History of the Houston Texans

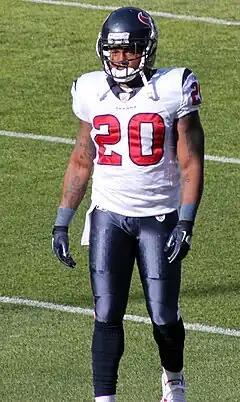
Steve Slaton

The Texans opened the 2008 season with consecutive losses to the Pittsburgh Steelers 38–17, and the Tennessee Titans 31–12. Their week two home opener against Baltimore was rescheduled due to damage in and around the city of Houston Hurricane Ike forcing the Texans to play three consecutive road games before finally returning home in October. After back-to-back heartbreaking losses against Jacksonville and Indianapolis, the Texans secured their first win of the season against the Dolphins in dramatic come from behind fashion capped with a fourth and goal touchdown run by Matt Schaub with three seconds remaining in the game. The Texans then went on to beat Detroit 28–21. The following week they blew out the Bengals 35–6, the largest point differential in Texans history. They set a franchise record for consecutive wins with 4, after beating the Cleveland Browns, Jacksonville Jaguars, Green Bay Packers, and the Tennessee Titans. After a disappointing loss to the Oakland Raiders in Week 16 the Texans finished the 2008 NFL Season with a 31–24 win against the Chicago Bears, effectively playing spoiler and eliminating the Bears from a playoff spot that they would have secured with a win over the Texans. On December 1, 2008, the Texans defeated the Jacksonville Jaguars 30–17 in their first-ever game on Monday Night Football. Rookie Steve Slaton rushed for 130 yards and 2 touchdowns and caught 2 passes for 52 yards. Mario Williams had 3 sacks and a forced fumble, and Andre Johnson caught 7 passes for 75 yards and a touchdown.